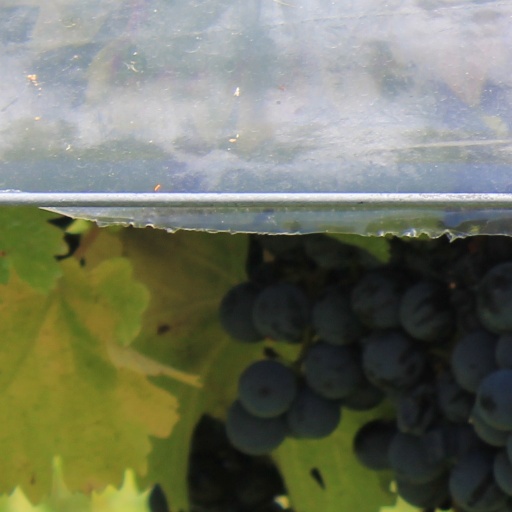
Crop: grape